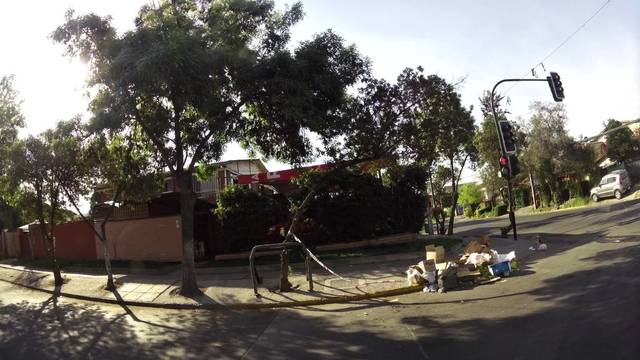
Region: Chile
Coordinates: -33.528, -70.58